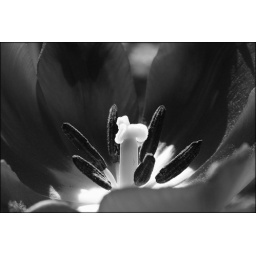
Sunlit Tulip in black & white